Copenhagen

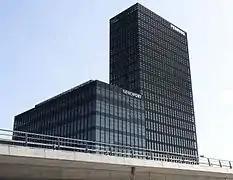
Scandinavian headquarters for the Swiss pharmaceutical company Ferring Pharmaceuticals

Copenhagen is recognised as one of the most environmentally friendly cities in the world. As a result of its commitment to high environmental standards, Copenhagen has been praised for its green economy, ranked as the top green city for the second time in the 2014 "Global Green Economy Index (GGEI)". In 2001 a large offshore wind farm was built just off the coast of Copenhagen at Middelgrunden. It produces about 4% of the city's energy. Years of substantial investment in sewage treatment have improved water quality in the harbour to an extent that the Inner Harbour can be used for swimming with facilities at a number of locations.